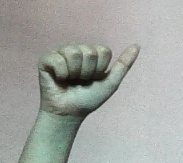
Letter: dhad